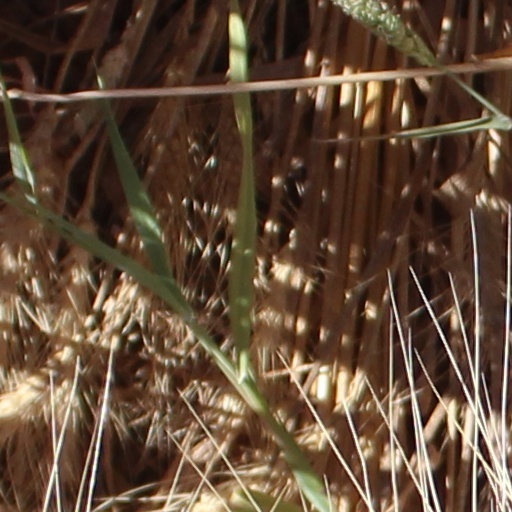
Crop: wheat